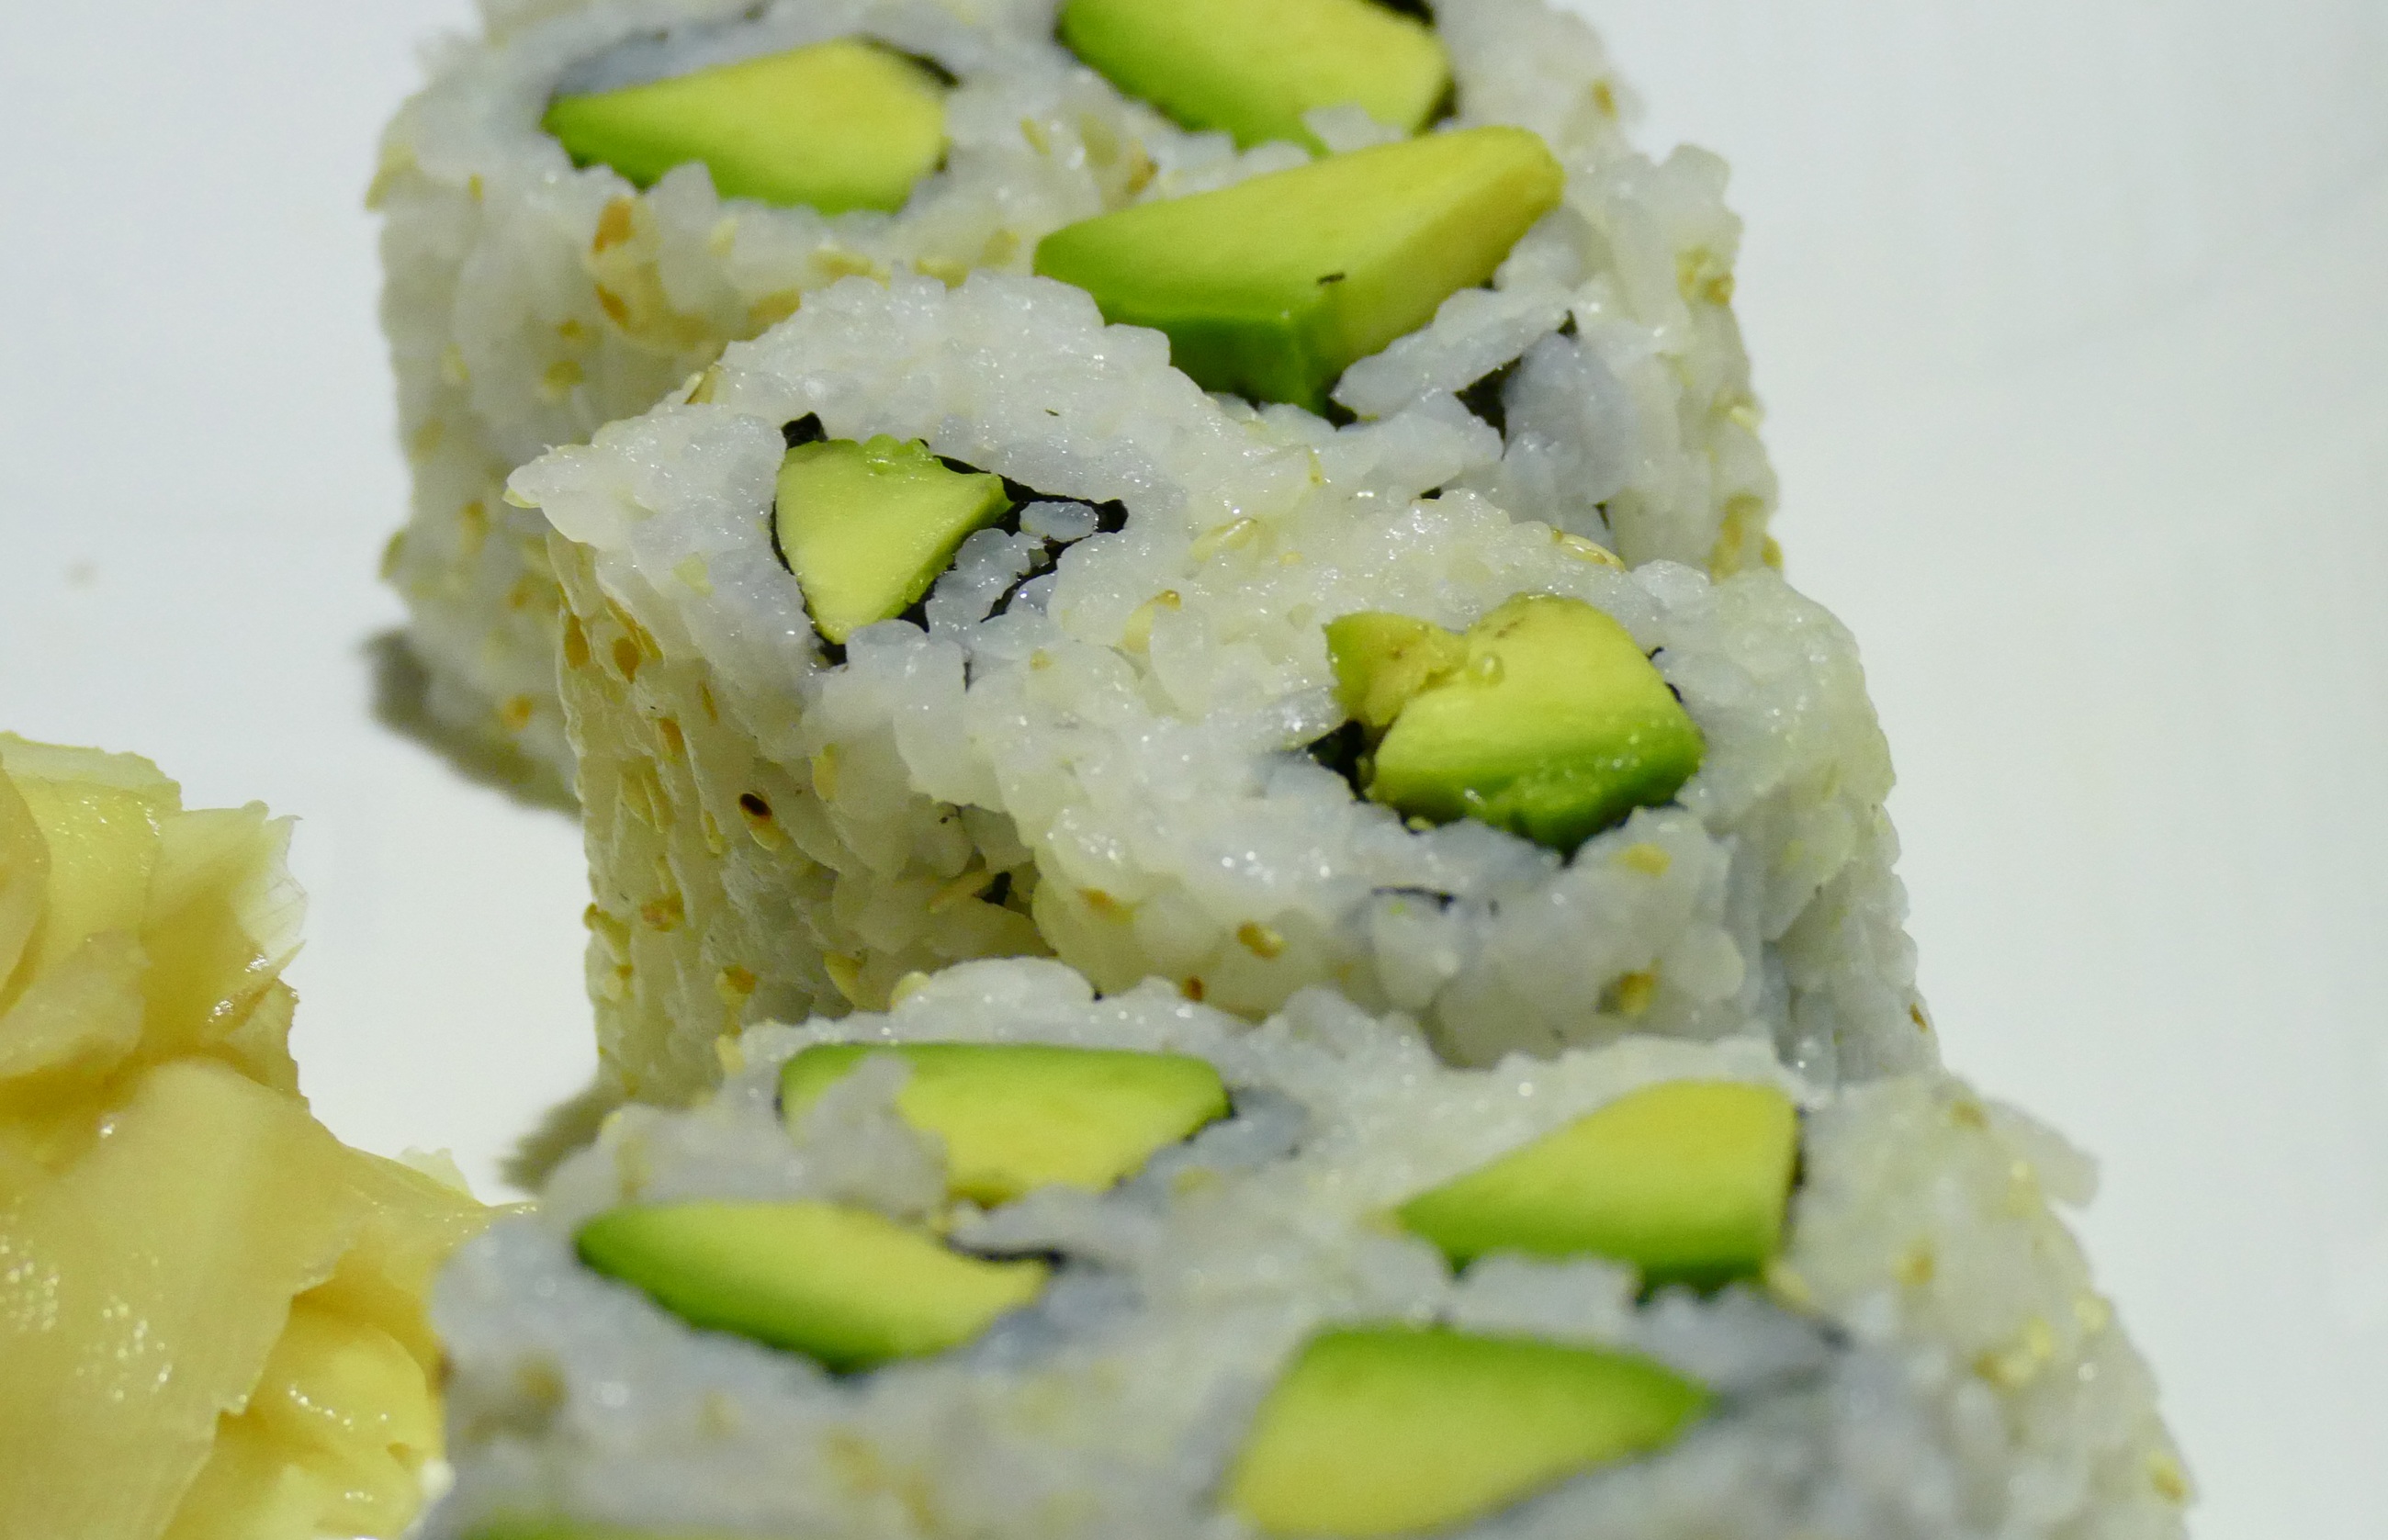
dish, food, produce, vegetable, asia, avocado, japan, eat, cuisine, rice, asian food, sushi, japanese, flowering plant, glutinous rice, land plant, california roll